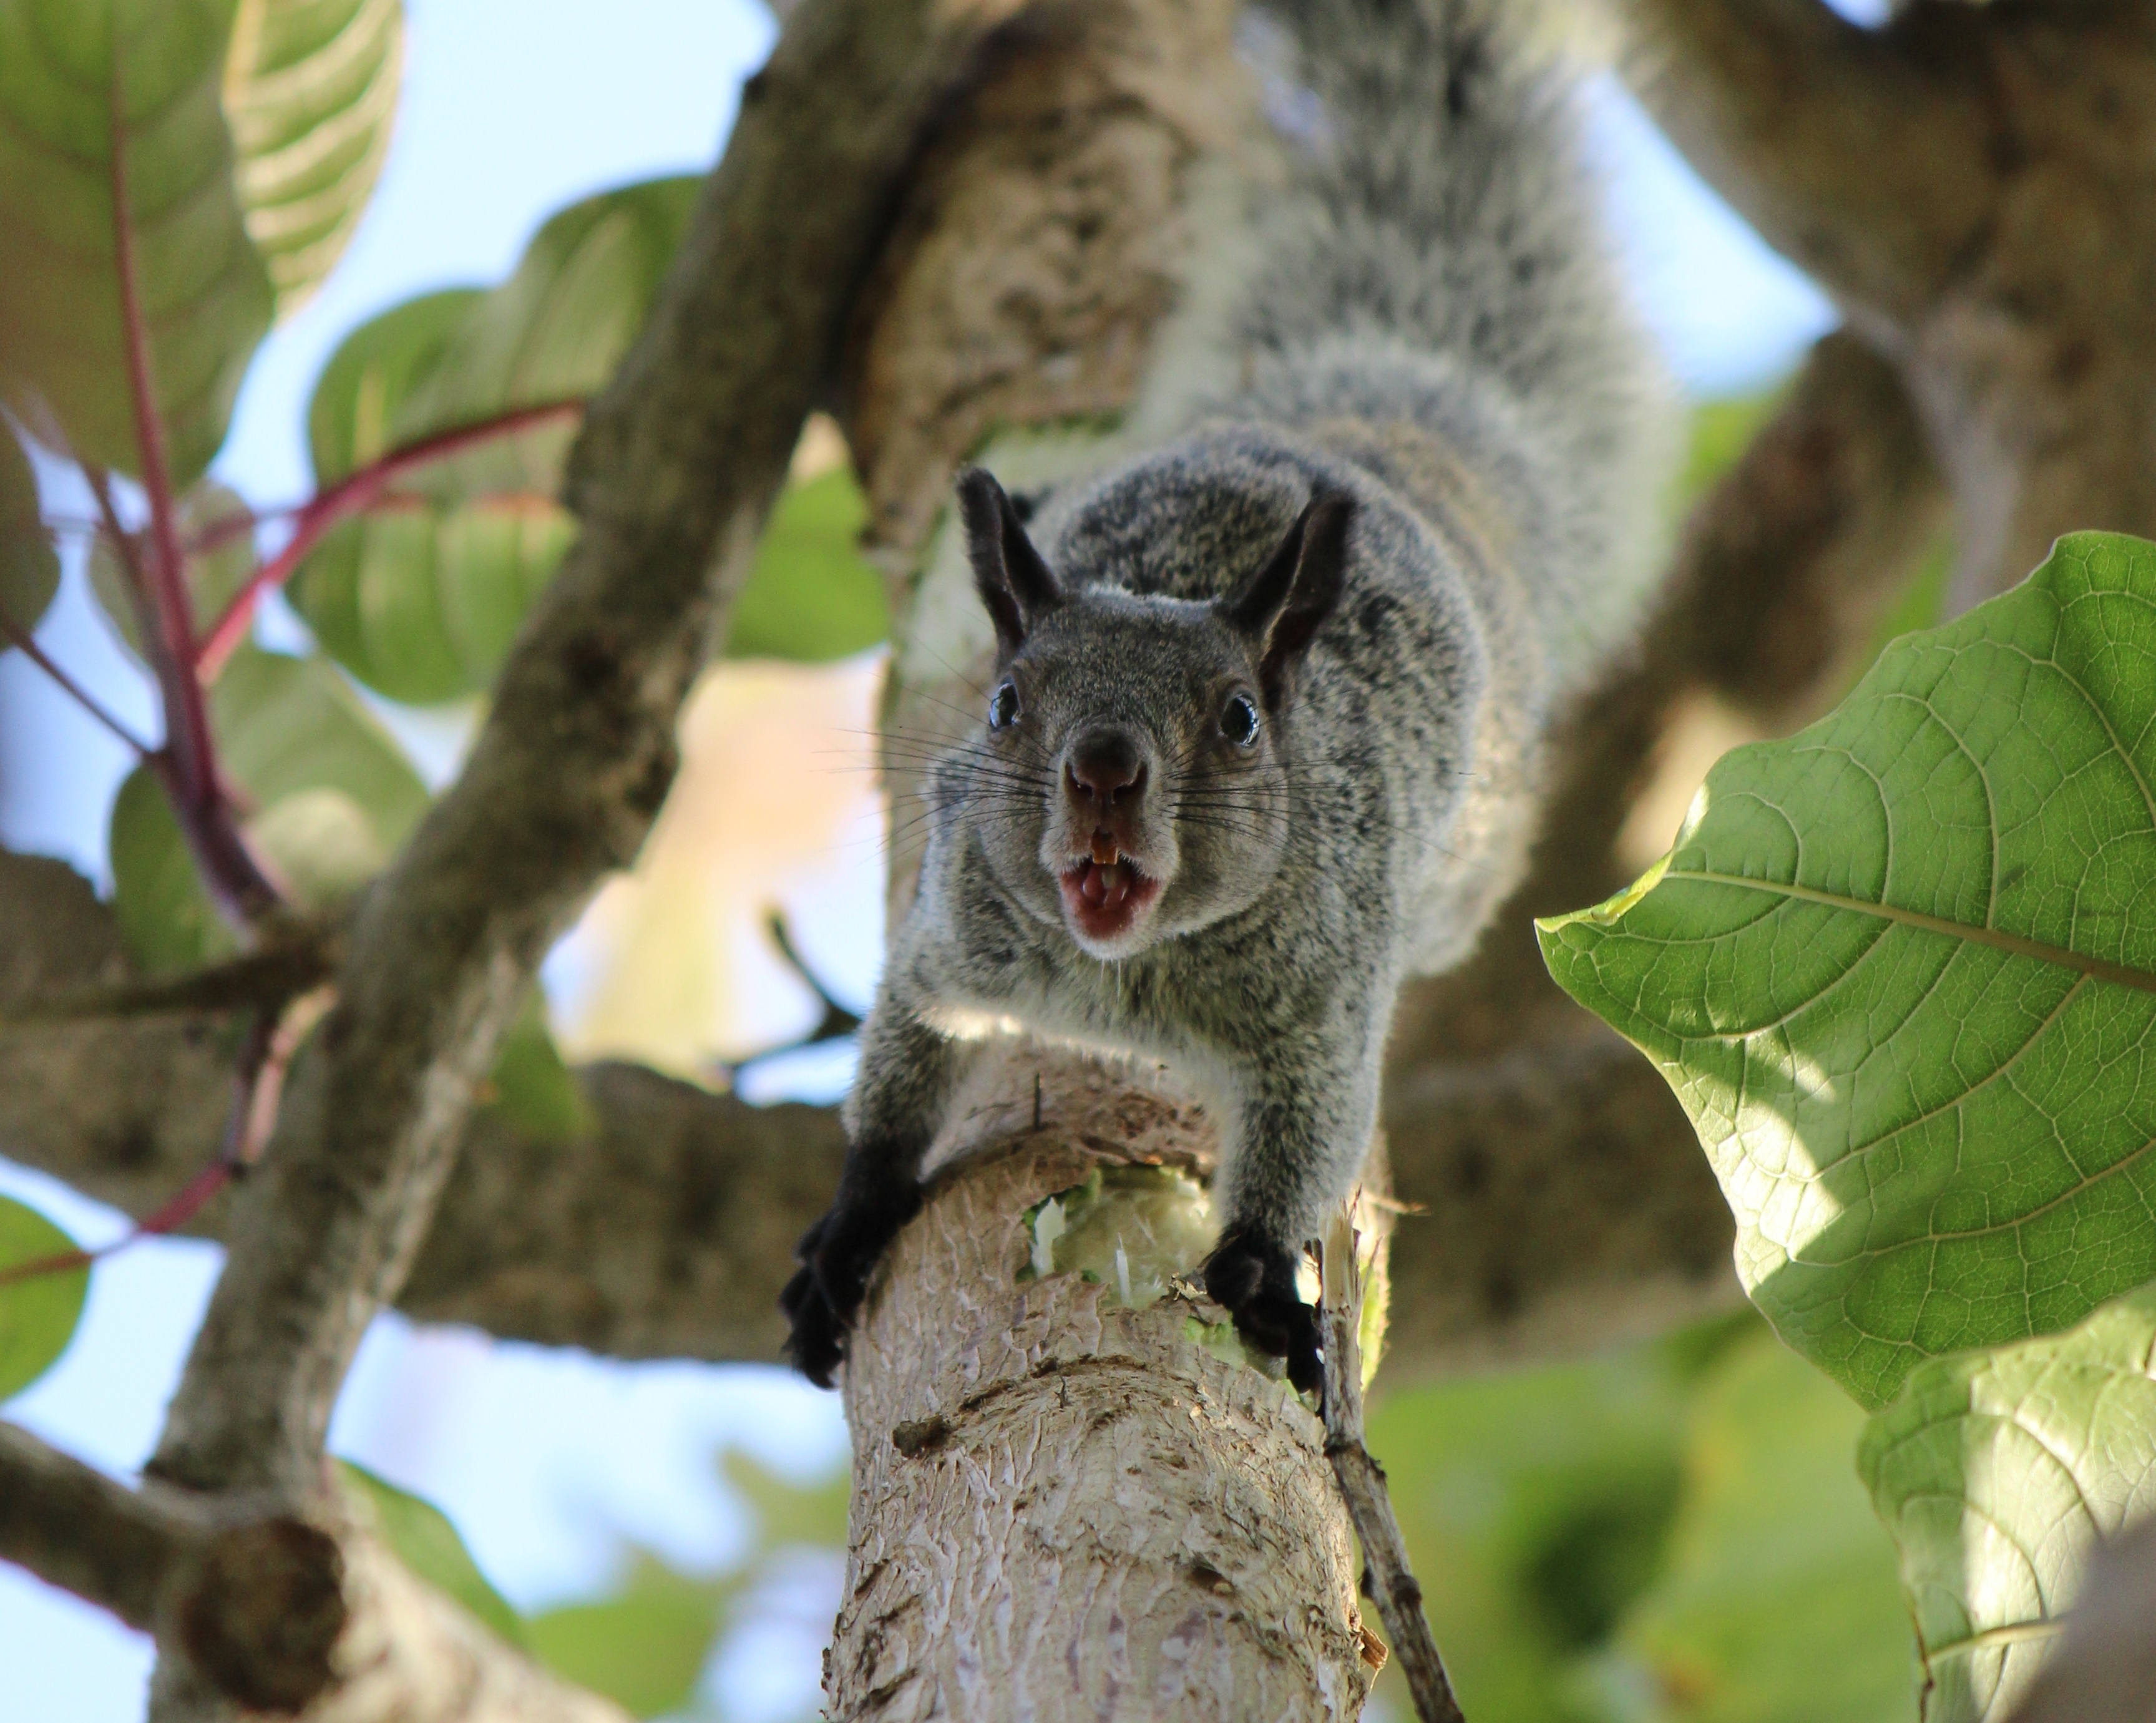
branch, wildlife, mammal, fauna, vertebrate, koala, marsupial